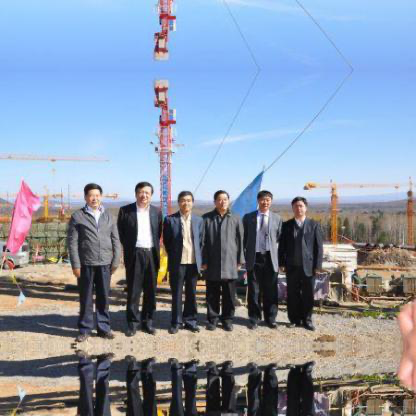
Objects in the image:
label: head
label: head
label: head
label: head
label: head
label: head